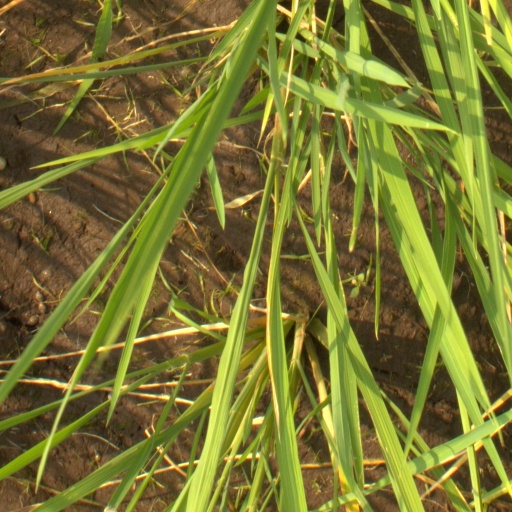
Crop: rice